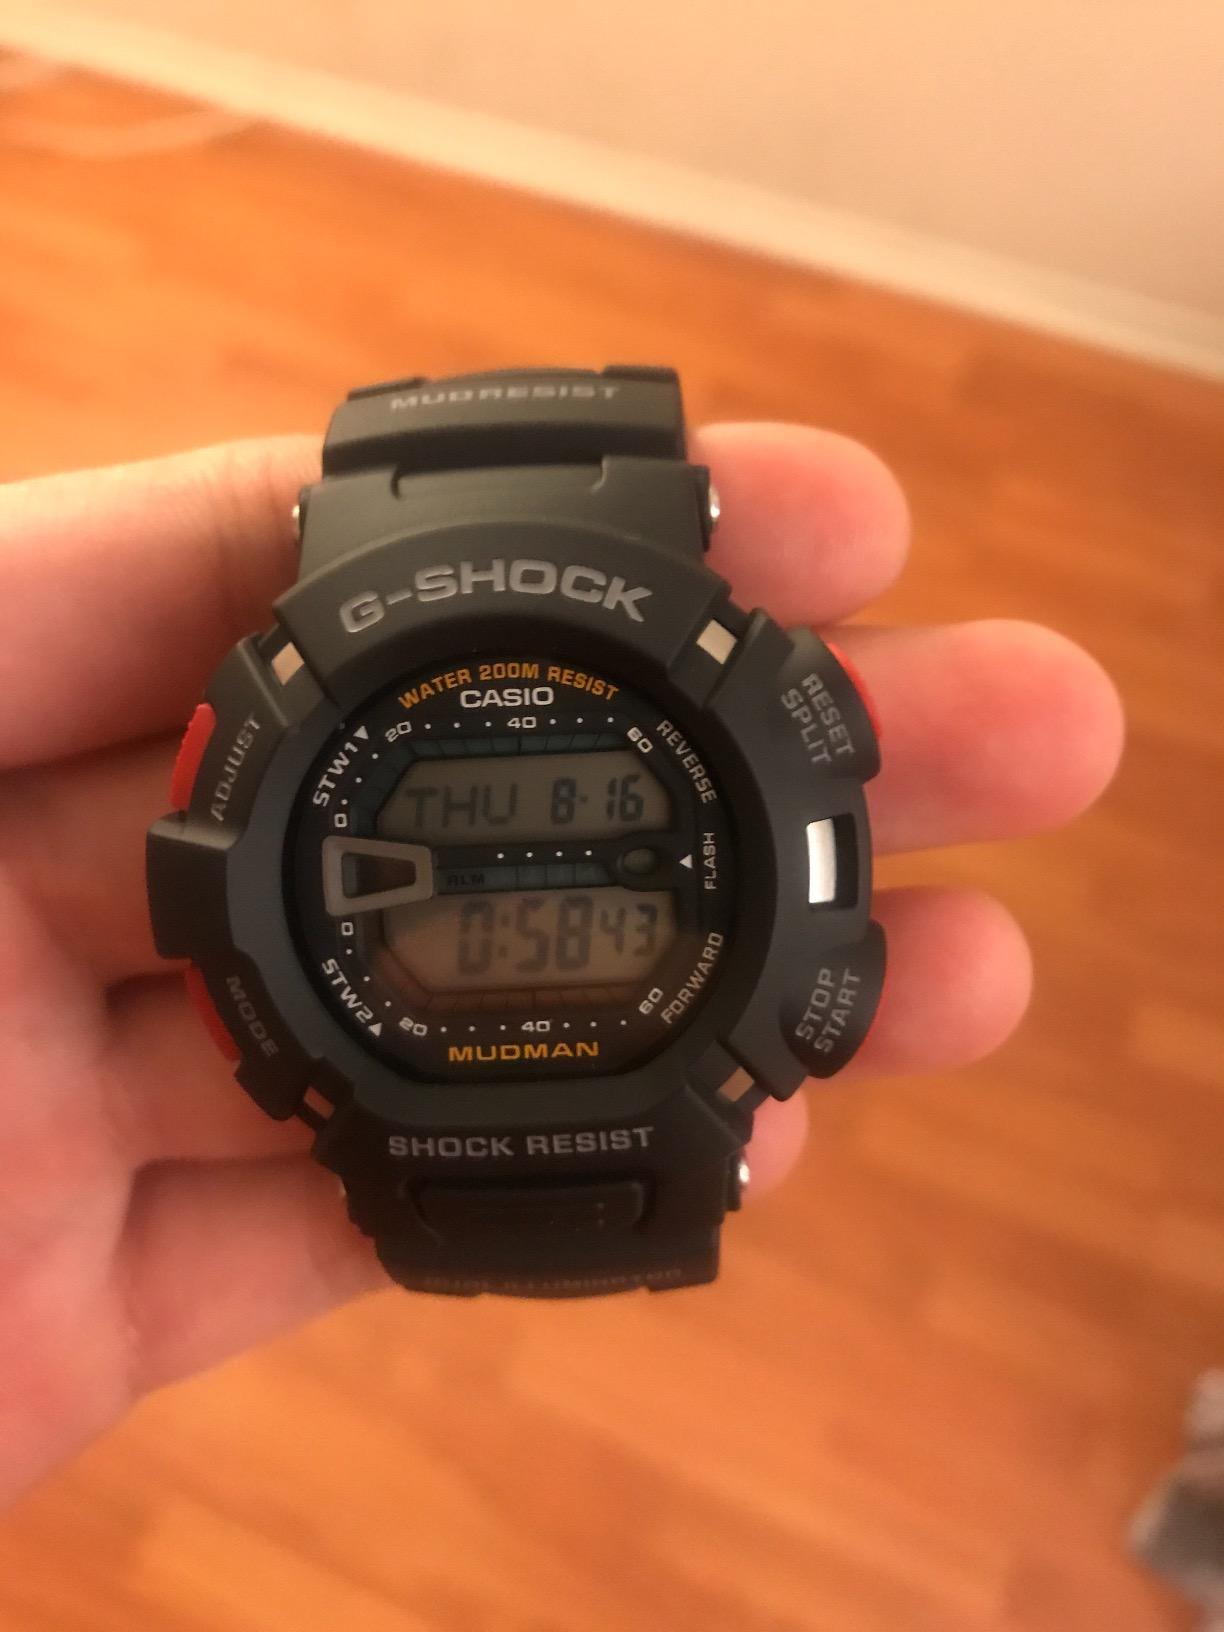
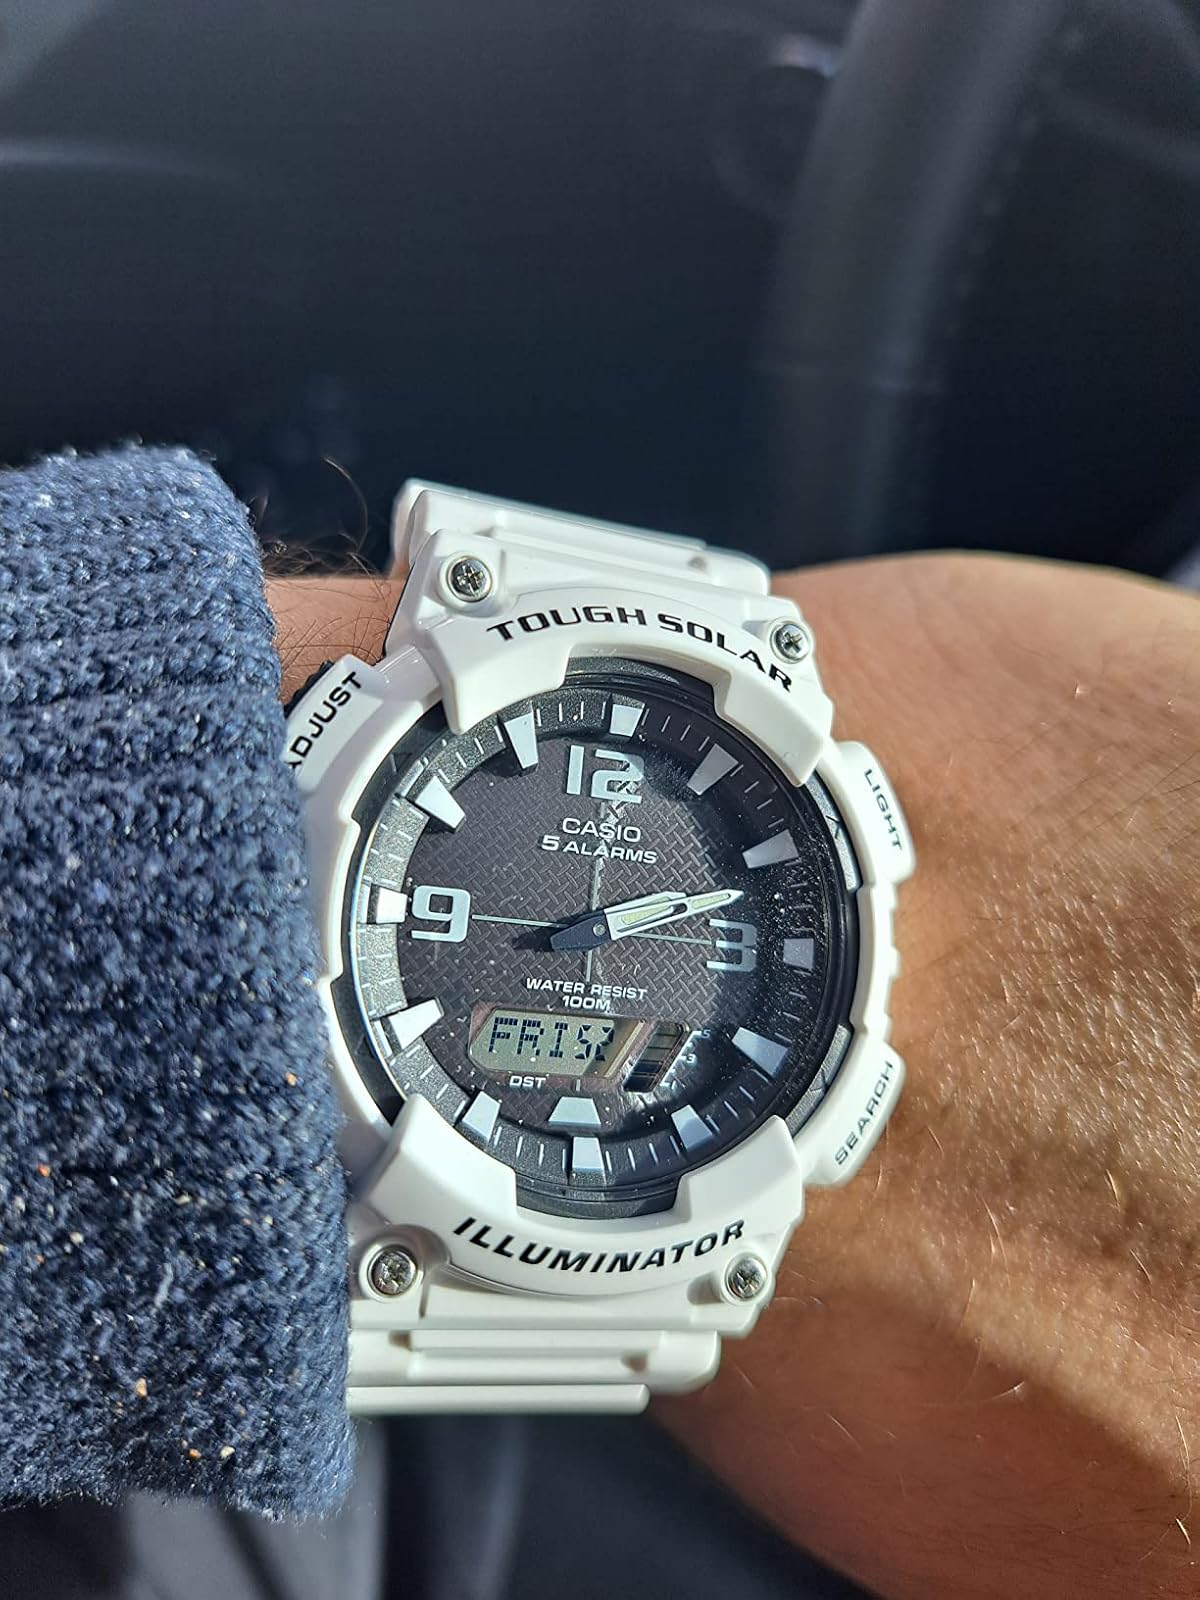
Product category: accessories_watch
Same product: no